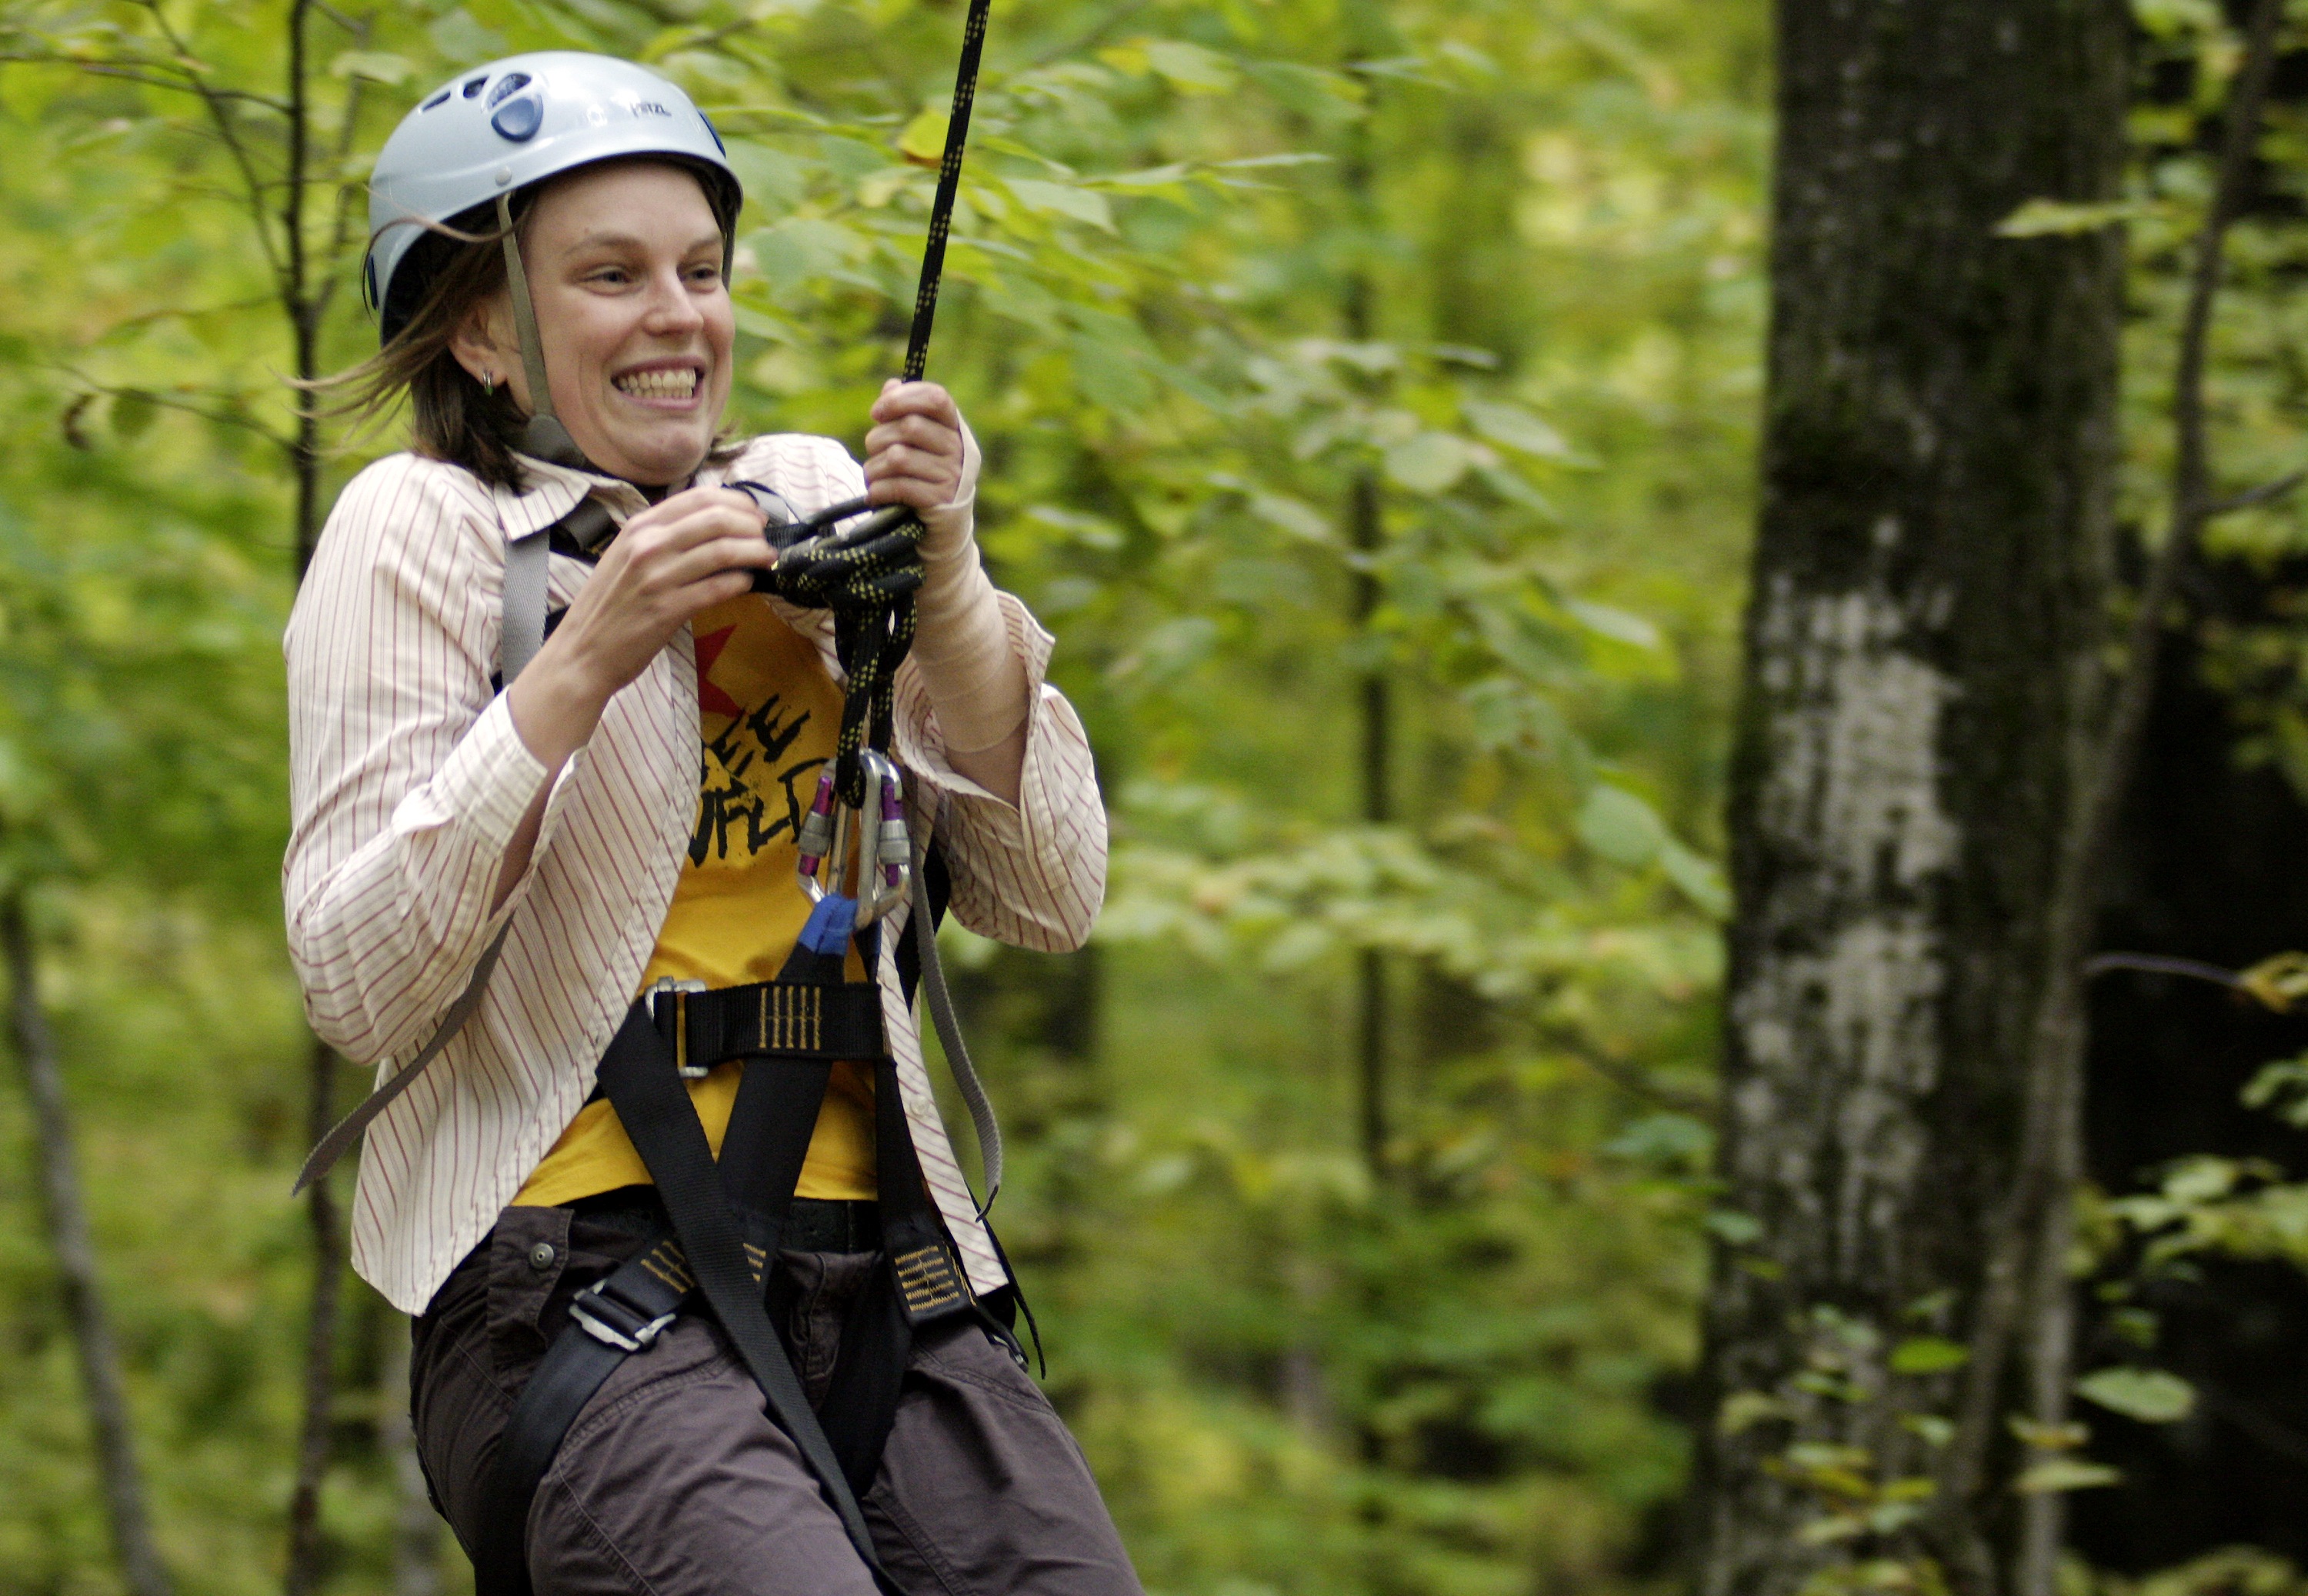
forest, woman, adventure, education, sports, extreme sports, high ropes